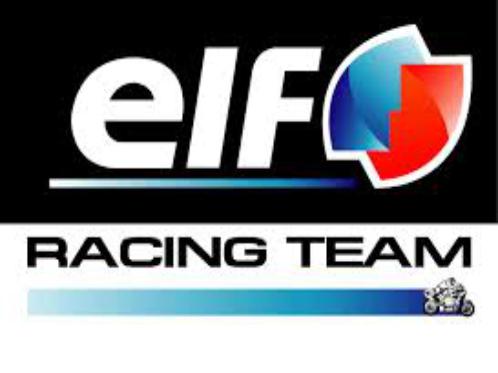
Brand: Elf
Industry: Necessities